Deforestation in Brazil

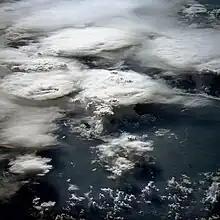
Weather patterns above the Amazon has taken on board a shuttle in orbit in February 1984. Deforestation in Brazil has and will have a major impact on the climate system and rainfall, according to scientists.

The pressure on deforestation in the Amazon has affected the trade and agricultural productivity in Brazil. One of the leading countries in the demand for agricultural products has been China. The interest from China comes from Brazil's port investments and land infrastructure, which will ensure a fast and efficient transport network for China. This increased demand from China involves a two-step process, using remote-sensing data. The first step of the process comes from international trade flow data, which is used to compute the differential growth in Chinese demand for each product (excluding Brazil). The second step takes the Chinese-product-specific demand growth to municipalities in Brazil based on their production composition in 1995. The data used was sourced from MapBiomas in Brazil, which classifies the land use based on 30-meter LANDSAT images. The exposure to trade with China mitigated the deforestation impacts from new soy technology. In table 2 column 4 in the image to the right, there is a change in the coefficients associated with Chinese demand. Regions that were heavily impacted by both trade and technology shocks saw less deforestation and slower cropland expansion compared to areas that were only influenced by genetically engineered (GE) soy. This suggests that the deforestation effects of GE soy are mitigated in areas with greater exposure to technological advancements and increased demand from China.